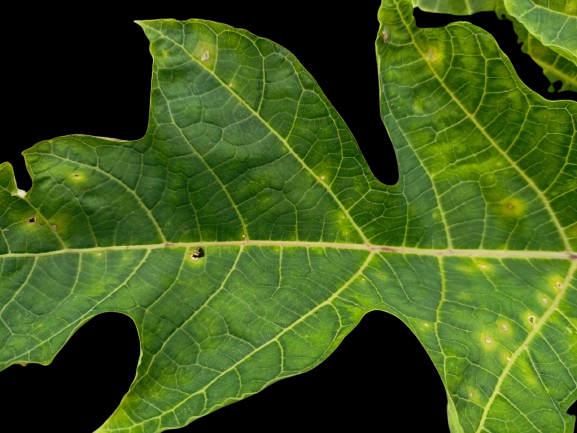
Crop: Papaya
Label: Carica_Insect_Hole